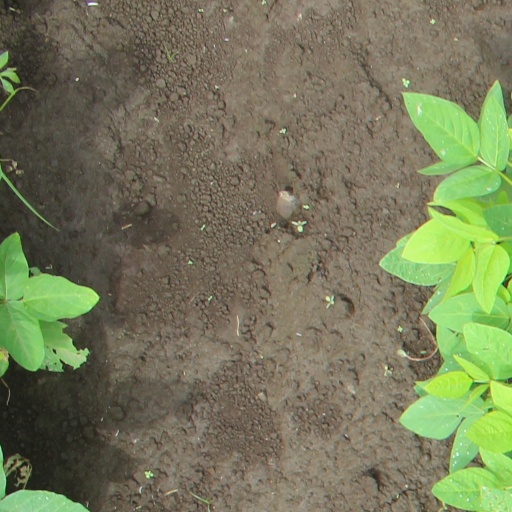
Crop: soybean